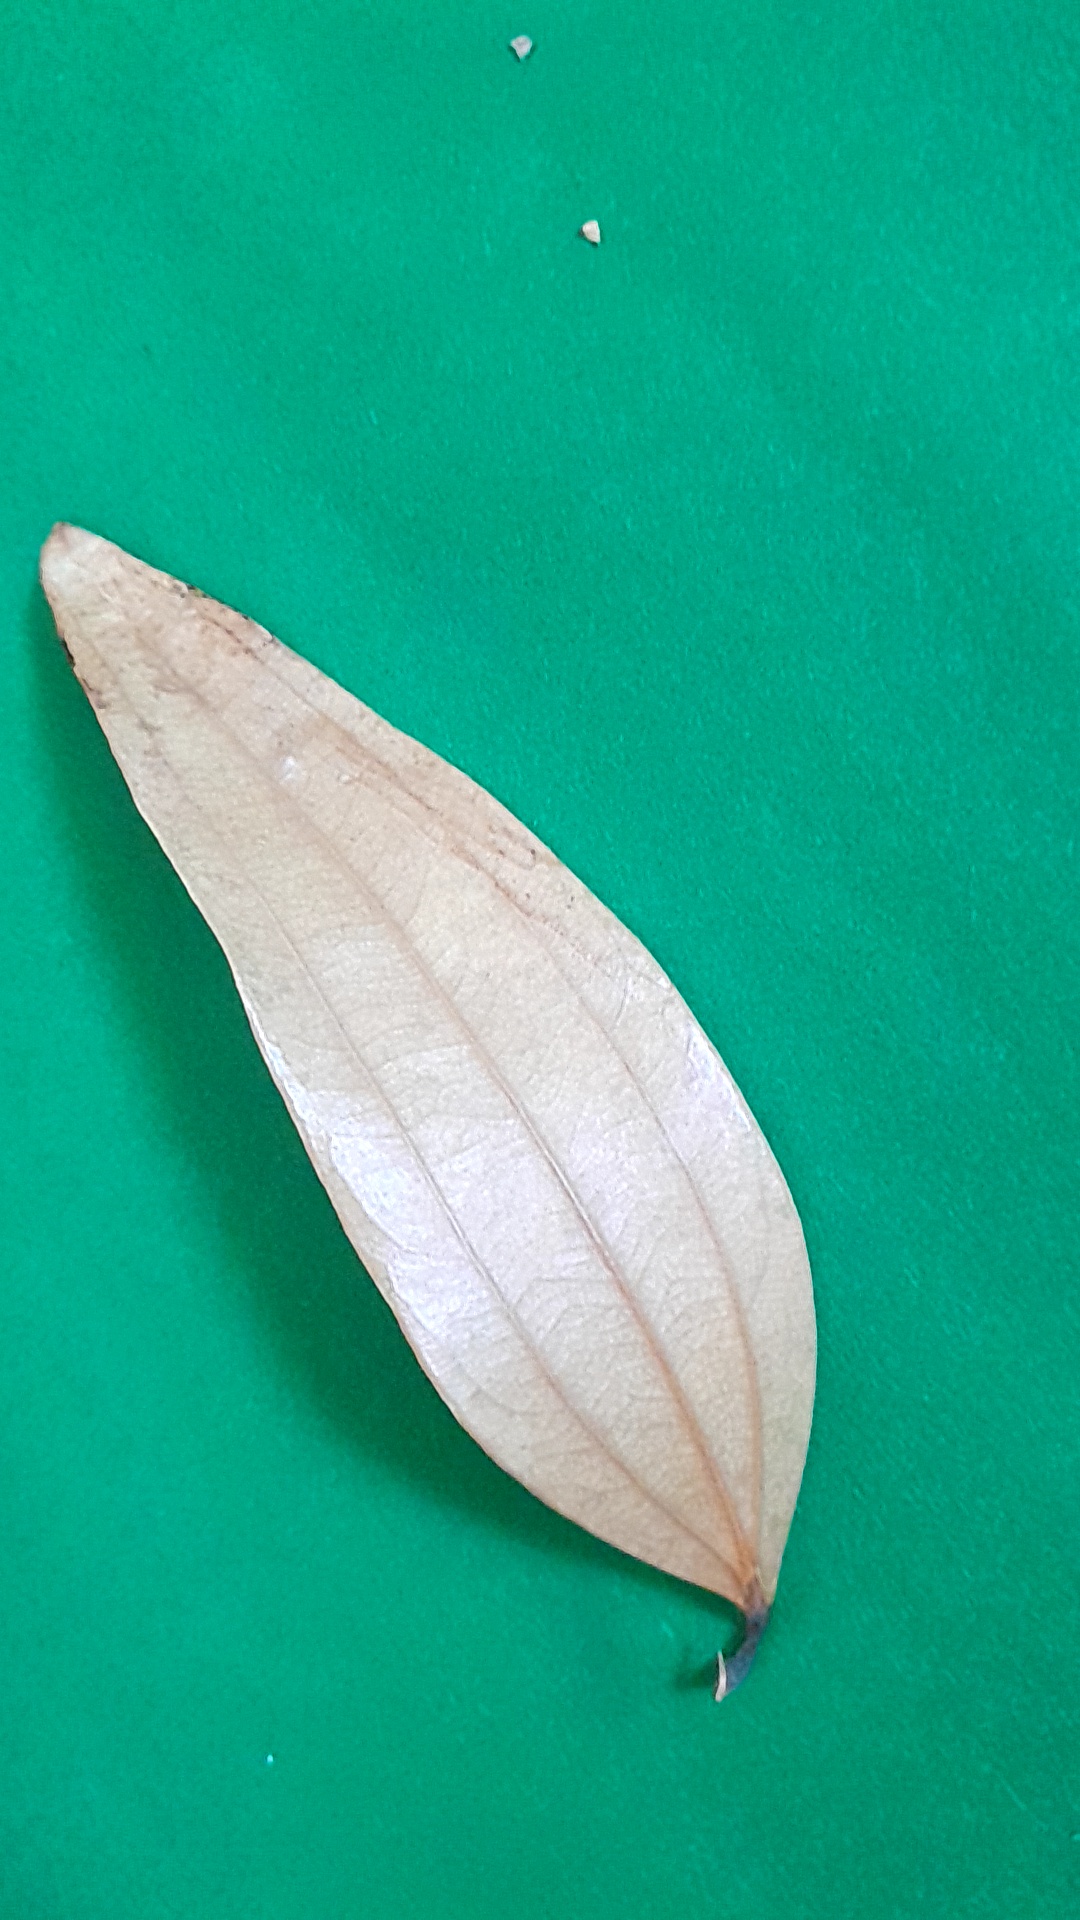
Label: Dry Leaf